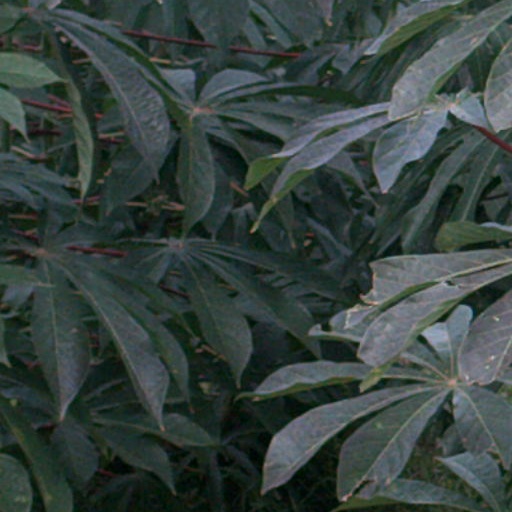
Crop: cassava